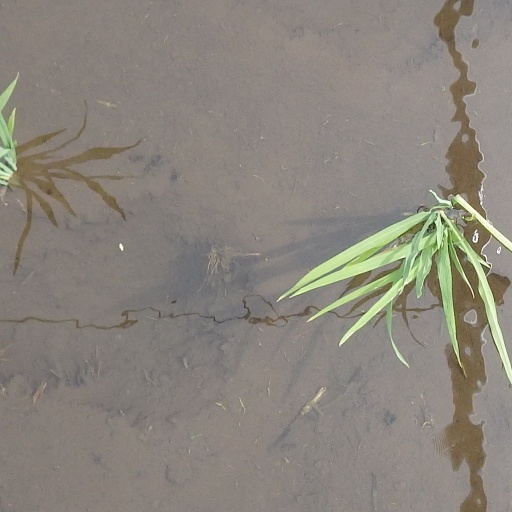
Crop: rice